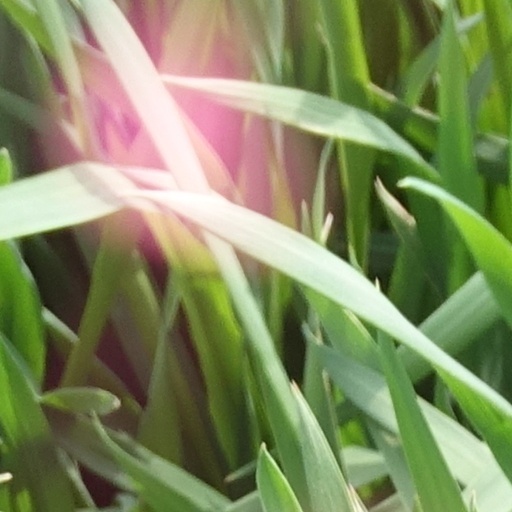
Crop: wheat